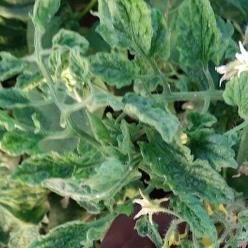
Crop: Tomato
Condition: virosis-d